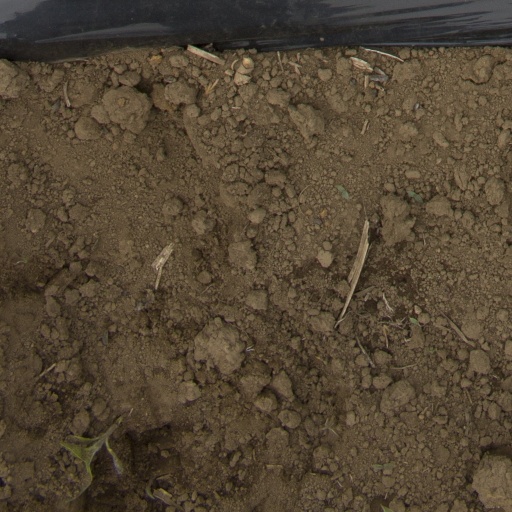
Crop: Jerusalem artichoke